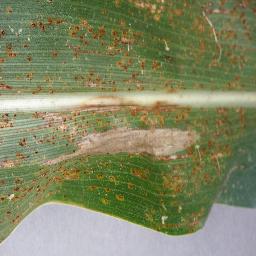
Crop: corn
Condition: (maize)_northern_blight